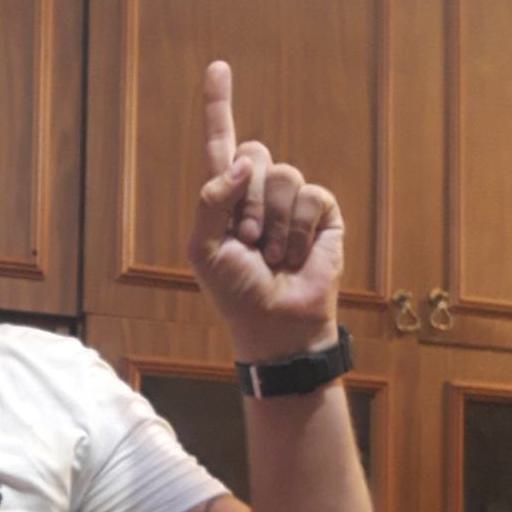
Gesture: one